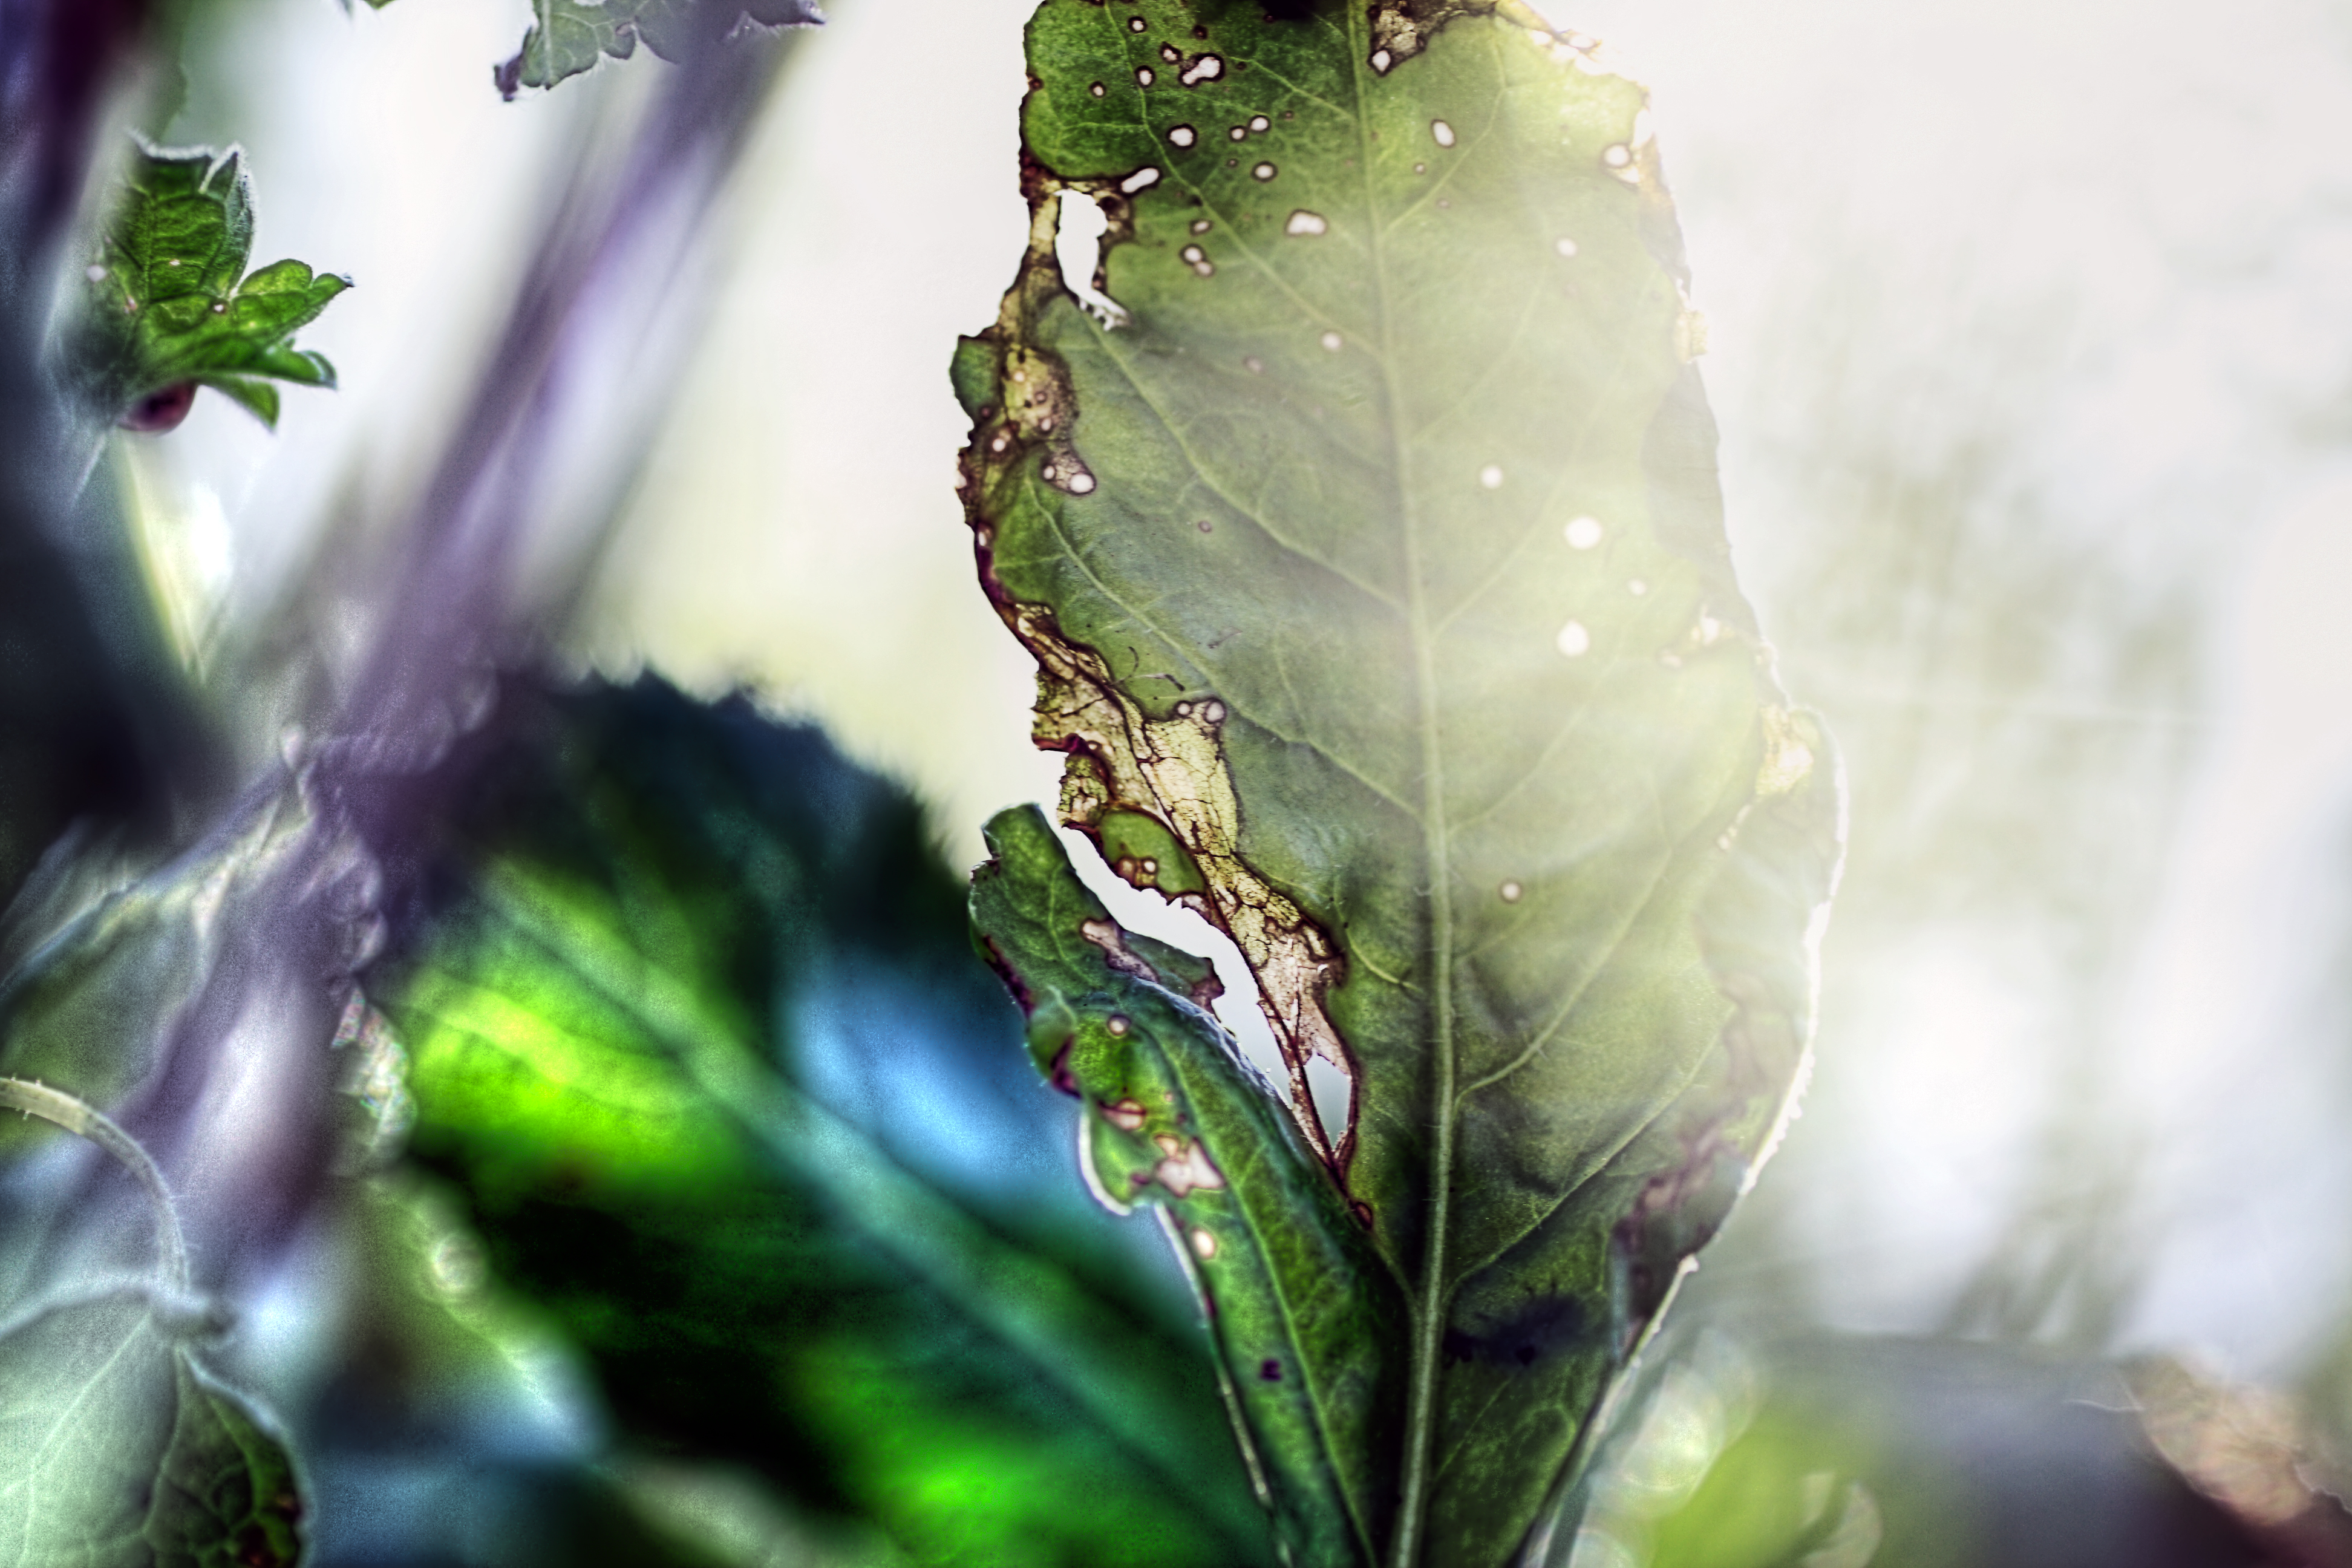
leaf, flower, vegetation, flora, close up, macro photography, branch, plant, insect, water, plant stem, moisture, plant pathology, membrane winged insect, tree